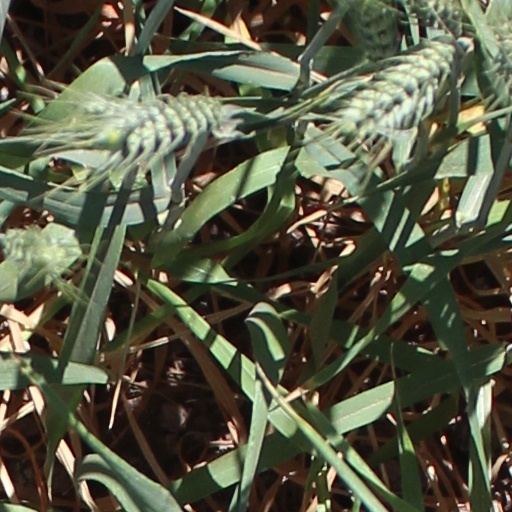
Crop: wheat